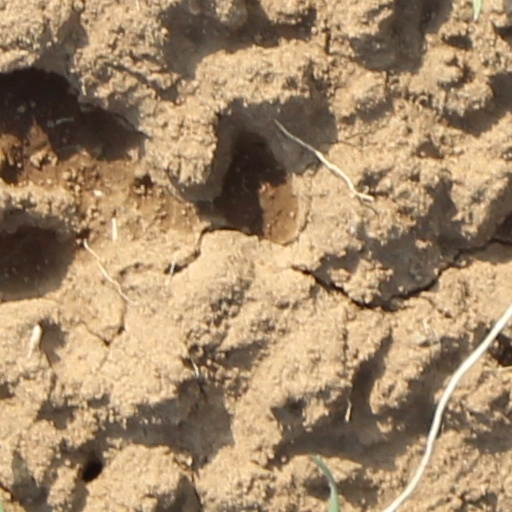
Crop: wheat